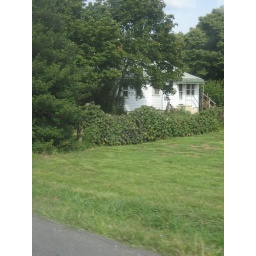
house in trees